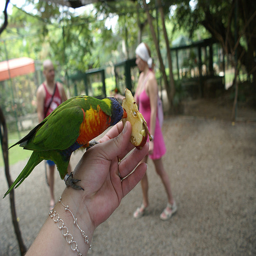
A multicolored bird enjoying an apple slice in the park.
A parrot perched on an arm stretches his head toward a bit of apple.
A lorikeet eating an apples while perched on a women's hand.
A person holding a parrot that's eating an apple slice.
A person with a bird on their hand eating fruit.